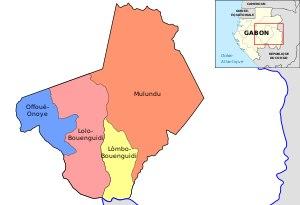
La Lolo-Bouenguidi est un département du Gabon, dans la province de l'Ogooué-Lolo. Son chef-lieu est la ville de Koulamoutou, qui est aussi la capitale de la province.
Le Mulundu est un département du Gabon, situé dans la province de l'Ogooué-Lolo. Sa superficie est de 13 650 km², soit environ la moitié de la superficie de la province.